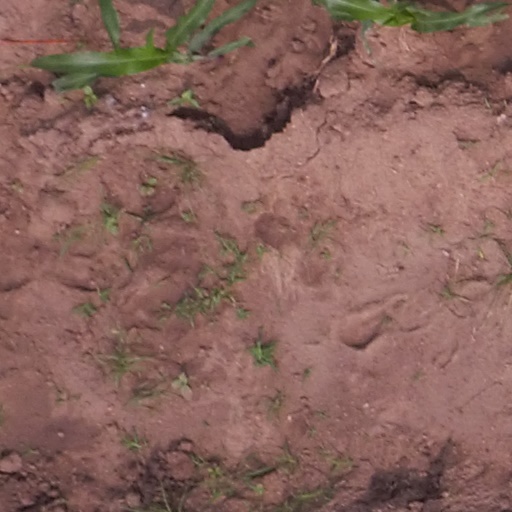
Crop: maize; corn